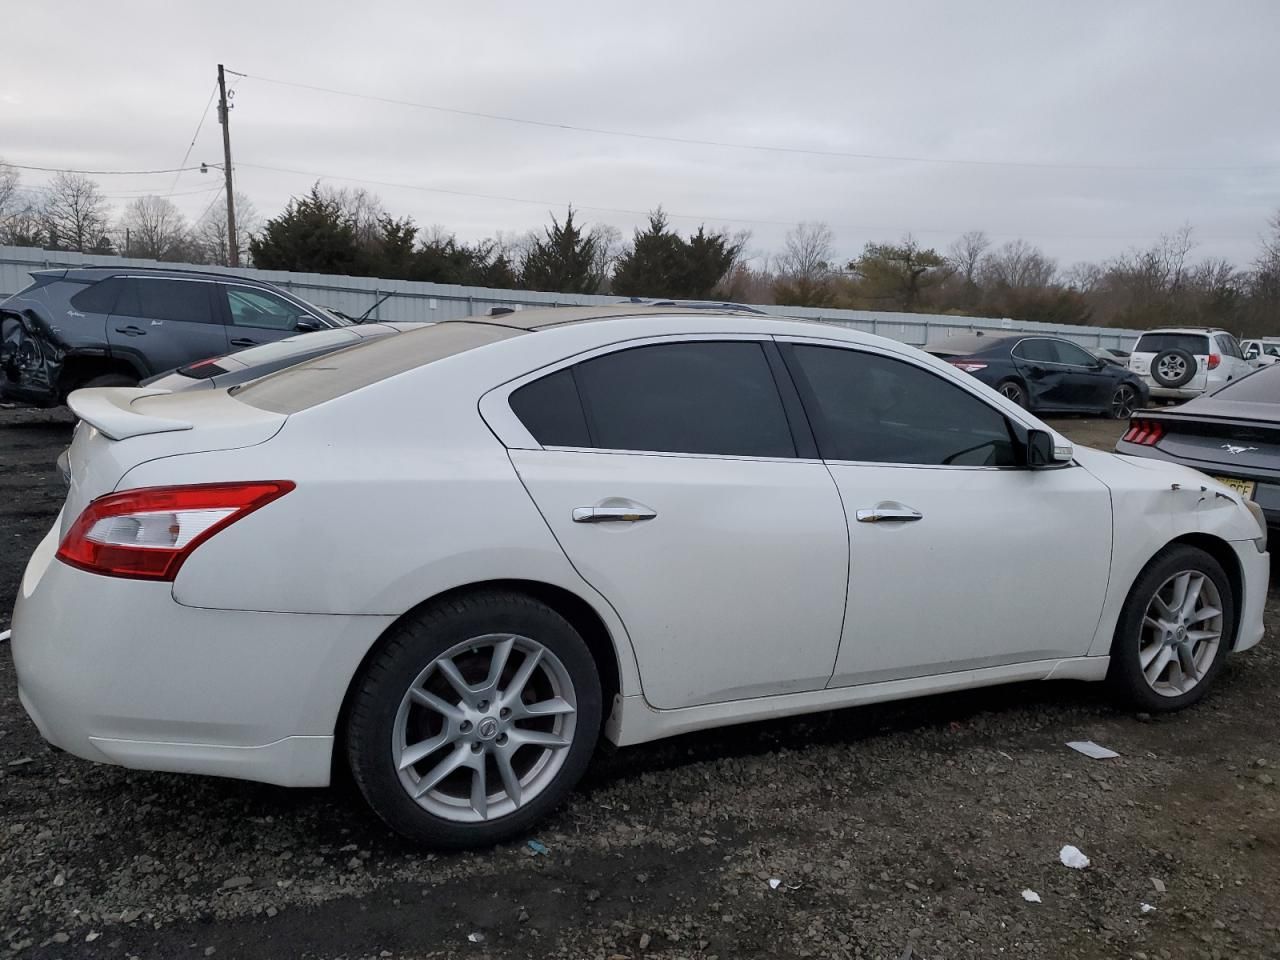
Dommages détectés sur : aile avant droite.
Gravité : mineur